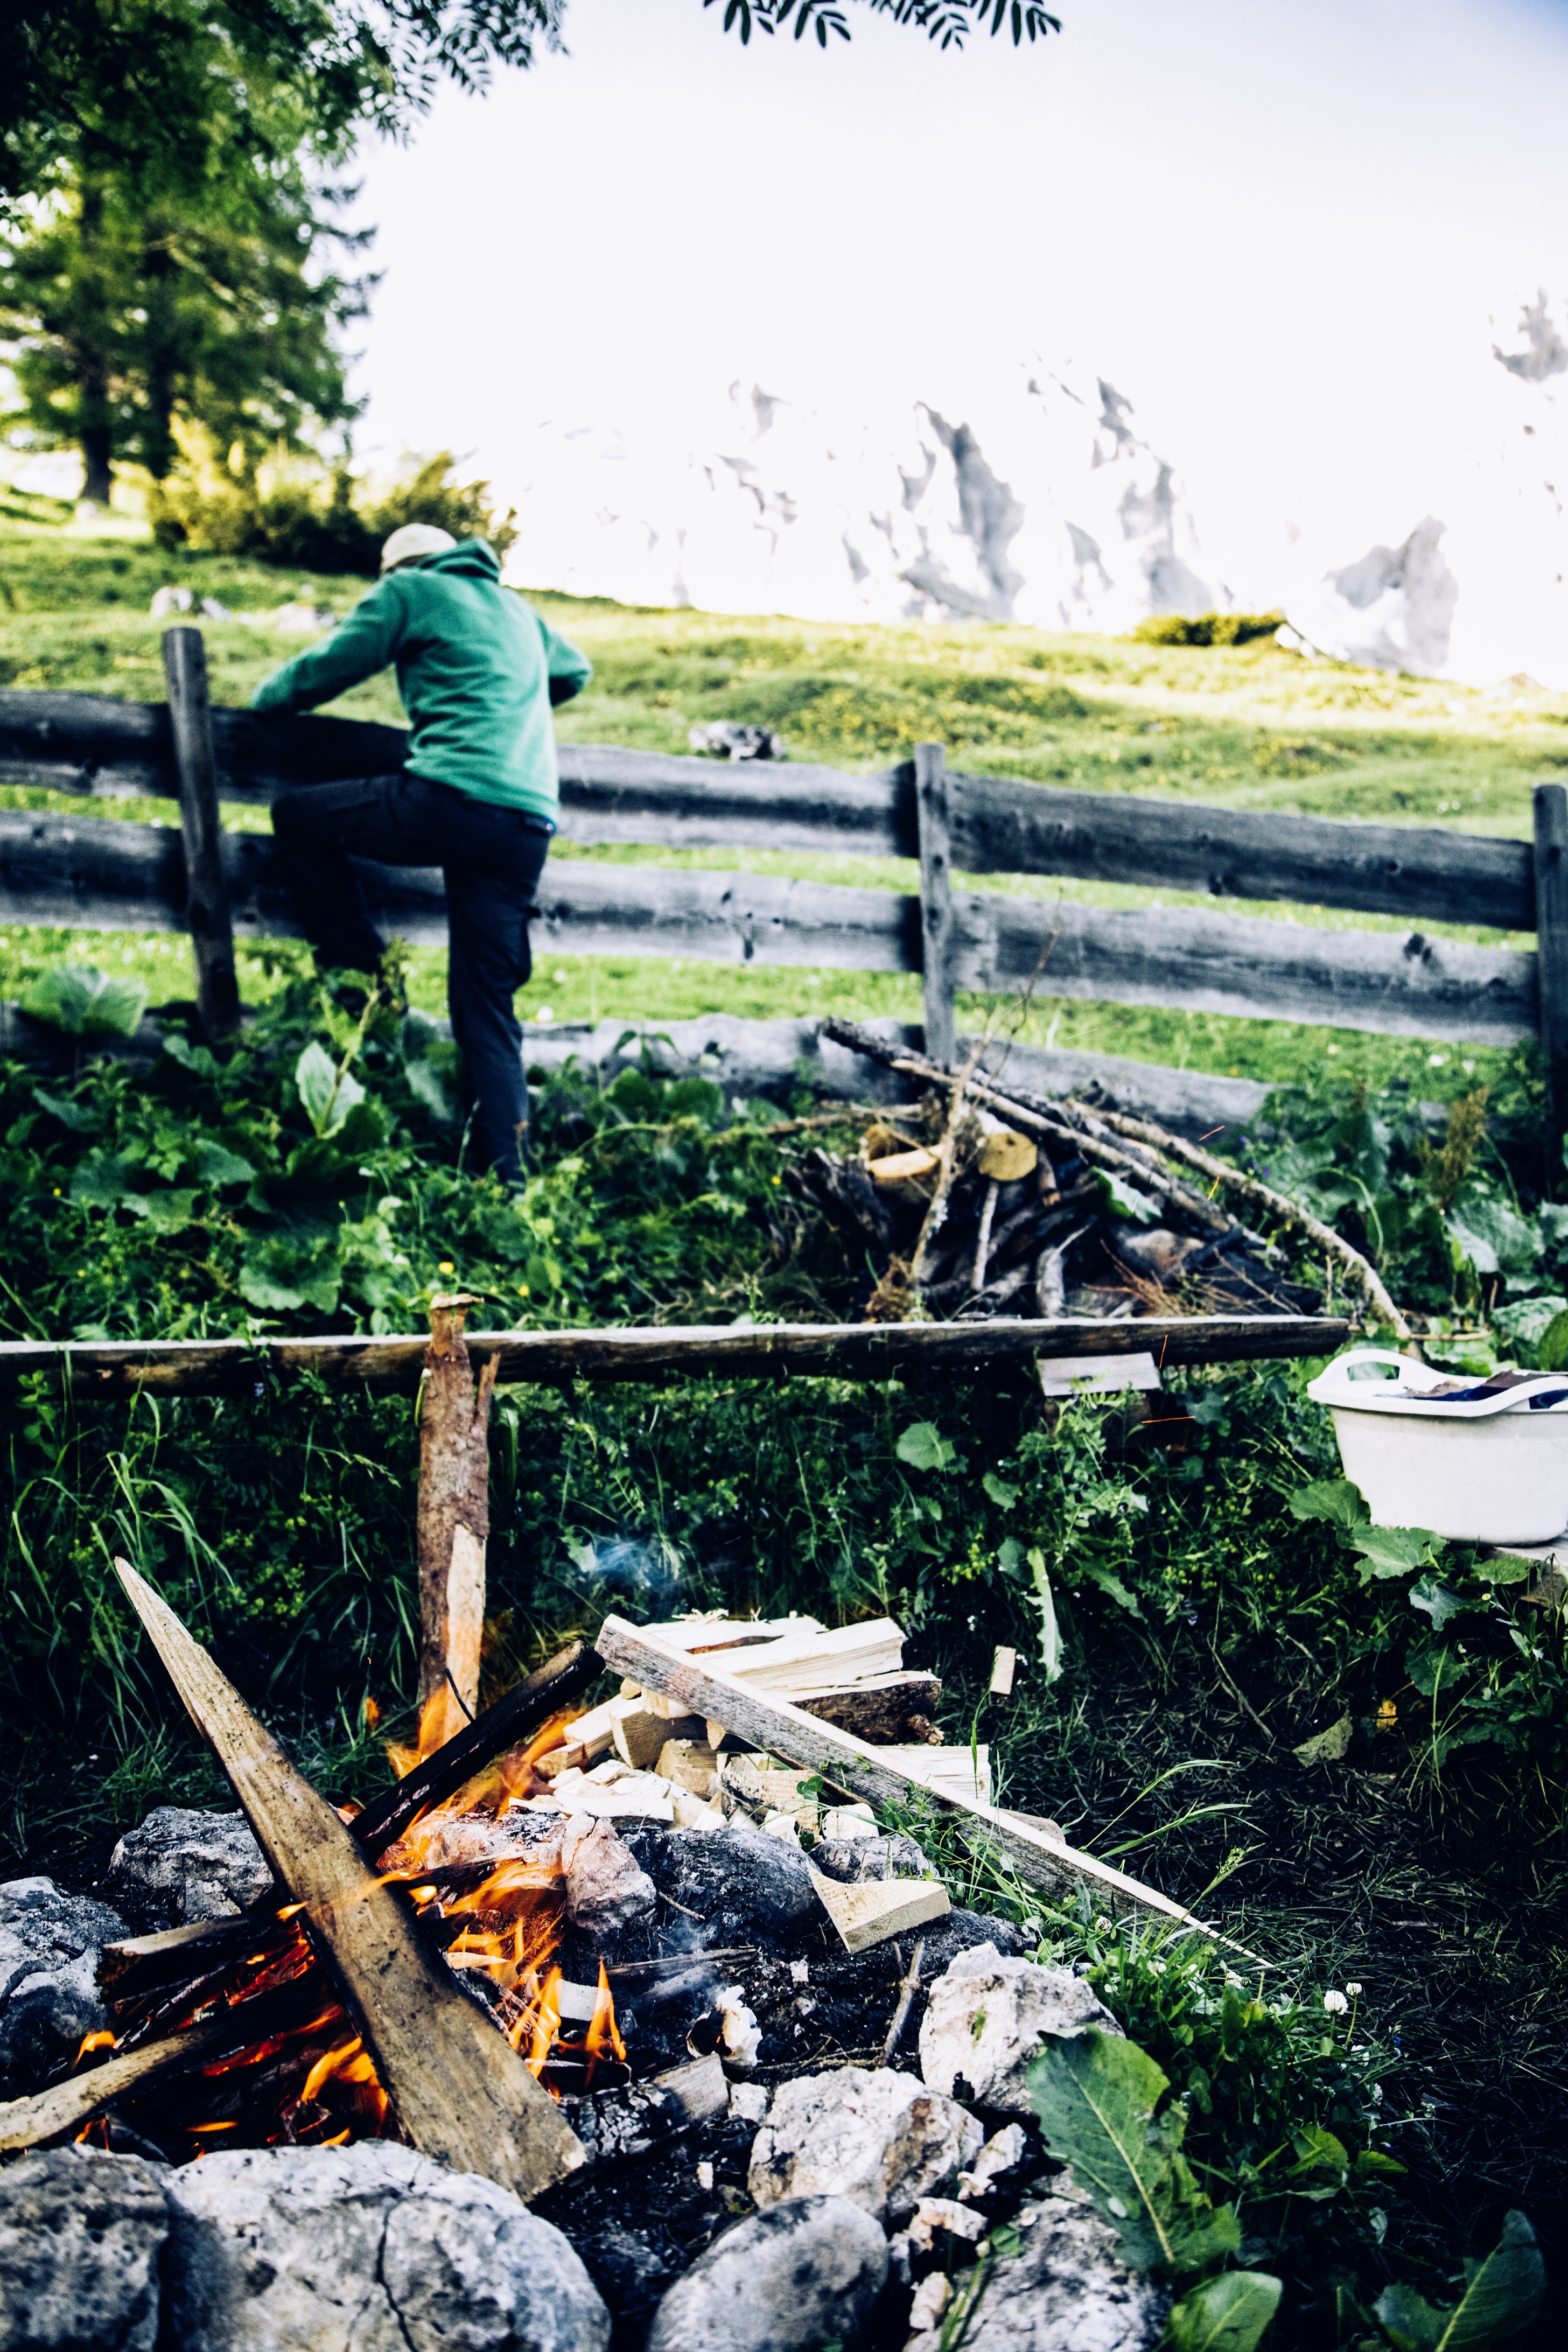
landscape, tree, nature, forest, outdoor, mountain, flame, fire, fireplace, alpine, botany, garden, barbecue, grill, burn, alm, embers, burns, alpine hut, mountain hut, alm hut, hut evening